Greg Inglis

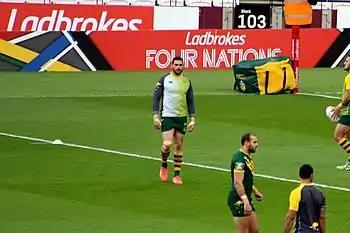
Inglis warming up for Australia at the London Stadium in 2016

Inglis made his Rabbitohs debut on the opening night of the 2011 NRL season scoring a try in a 29–40 loss to traditional rivals the Sydney Roosters at SFS. When the Rabbitohs struggled in the early stages of the season, registering just 3 victories in the opening 8 weeks. The Rabbitohs announced the signing of former Storm assistant coach Michael Maguire, who Inglis knows very well, as their coach for 2012 and beyond, but the Rabbitohs had to deal with England international Sam Burgess being ruled out for the season, as well as the news of halfback Chris Sandow signing for the Parramatta Eels for 2012. Also, due to the injury of Rabbitohs captain Roy Asotasi, Inglis became front-runner to assume captaincy of the club, but the job was given to Michael Crocker. Inglis was selected for the 2011 Anzac Test against New Zealand, despite his inconsistent form. Inglis was injured in the opening 10 minutes of the game with a hip injury. Australia went on to win 20–10 at Cbus Super Stadium. The injury, however, proved more serious than first thought, and consequently Inglis was ruled out of Game One of the 2011 State of Origin series. In Round 13, Inglis made his return to take on his former club the Melbourne Storm in the Rabbitohs 16–6 loss at ANZ Stadium. Inglis returned to the Maroons side in the 18–8 Game 2 loss to NSW. After some poor form by Inglis in Origin Game 2, Inglis scored the first try in Game 3 in a double in the 34–24 decider victory. The double allowed Inglis to equal the Queensland try-scoring record held by Dale Shearer. Following the Maroons' sixth consecutive series victory, Inglis found form for the Rabbitohs, scoring five tries in his final six games of the season. In Round 25 against the Brisbane Broncos, Inglis suffered an ankle injury against in the 22–10 loss at Suncorp Stadium. In Round 26, With a place in the top eight up for grabs, the Rabbitohs lost to 40–24 to the Newcastle Knights resulting in the Rabbitohs finishing tenth. Inglis played in 18 matches and scored 8 tries in his first year with Rabbitohs in the 2011 NRL season. Inglis's injury continued to haunt him, ruling him out of Darren Lockyer's final Test on home soil. However, Inglis was ruled eligible to play in the upcoming Four Nations. Inglis scored in each of his appearances in the 2011 Four-Nations, including in the 30–8 final win over England at Elland Road.